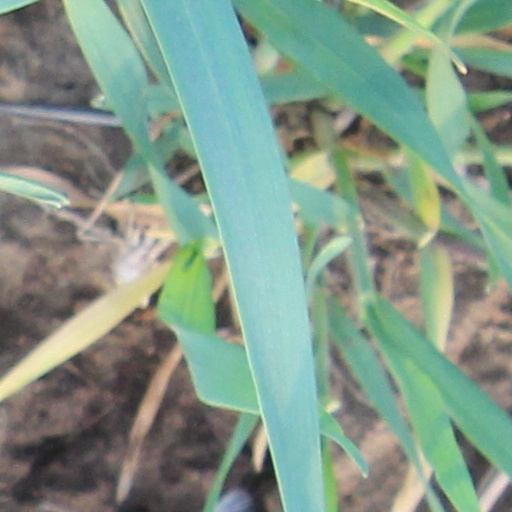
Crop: wheat